Kajikazawaguchi Station

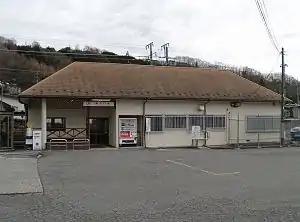
JR Kajikazawaguchi Station, January 2006

is a train station on the Minobu Line of Central Japan Railway Company (JR Central) located in the town of Ichikawamisato, Nishiyatsushiro District, Yamanashi Prefecture, Japan.